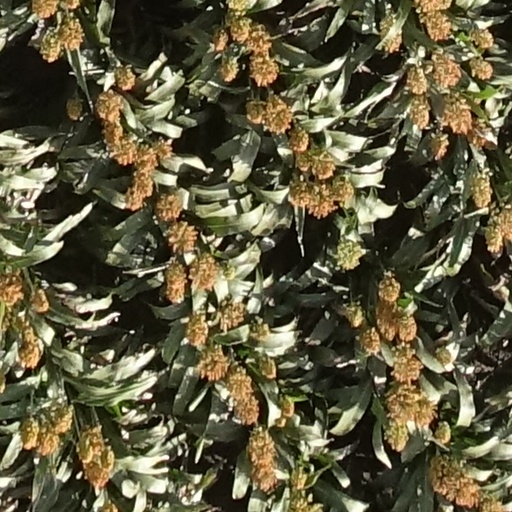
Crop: sorghum